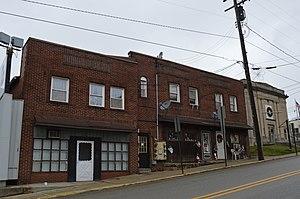
Chicora est un borough situé à l'est du comté de Butler, en Pennsylvanie, aux États-Unis. En 2010, il comptait une population de 1 043 habitants.